Cornerstone Christian School, Palmerston North

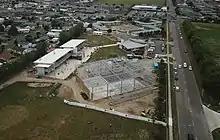
Construction of the Gymnasium – March 2018; photo taken by drone at 60 m elevation

Between 1997 and 2007, the school purchased land, built classrooms, and gradually moved to its current location on Mihaere Drive.